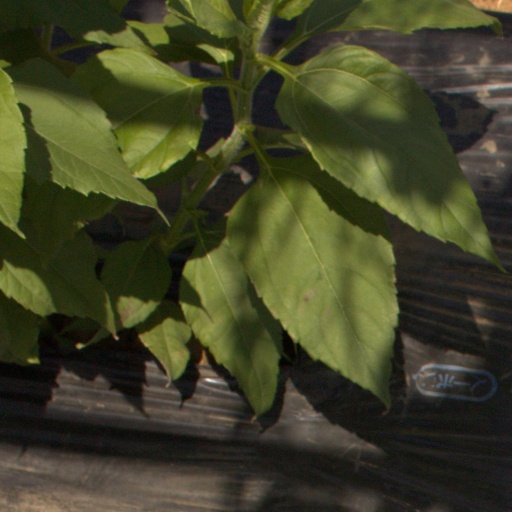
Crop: Jerusalem artichoke